Dvora Omer

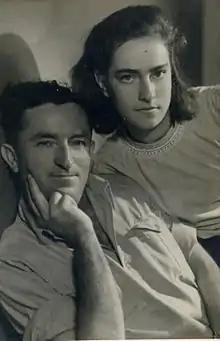
Dvora Omer in her youth with her father, Israeli newspaper editor Moshe Mosenzon

Dvora Omer (October 9, 1932 – May 2, 2013) was an Israeli children's author. She is considered one of Israel’s greatest children’s book writers.